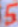
Number: 5